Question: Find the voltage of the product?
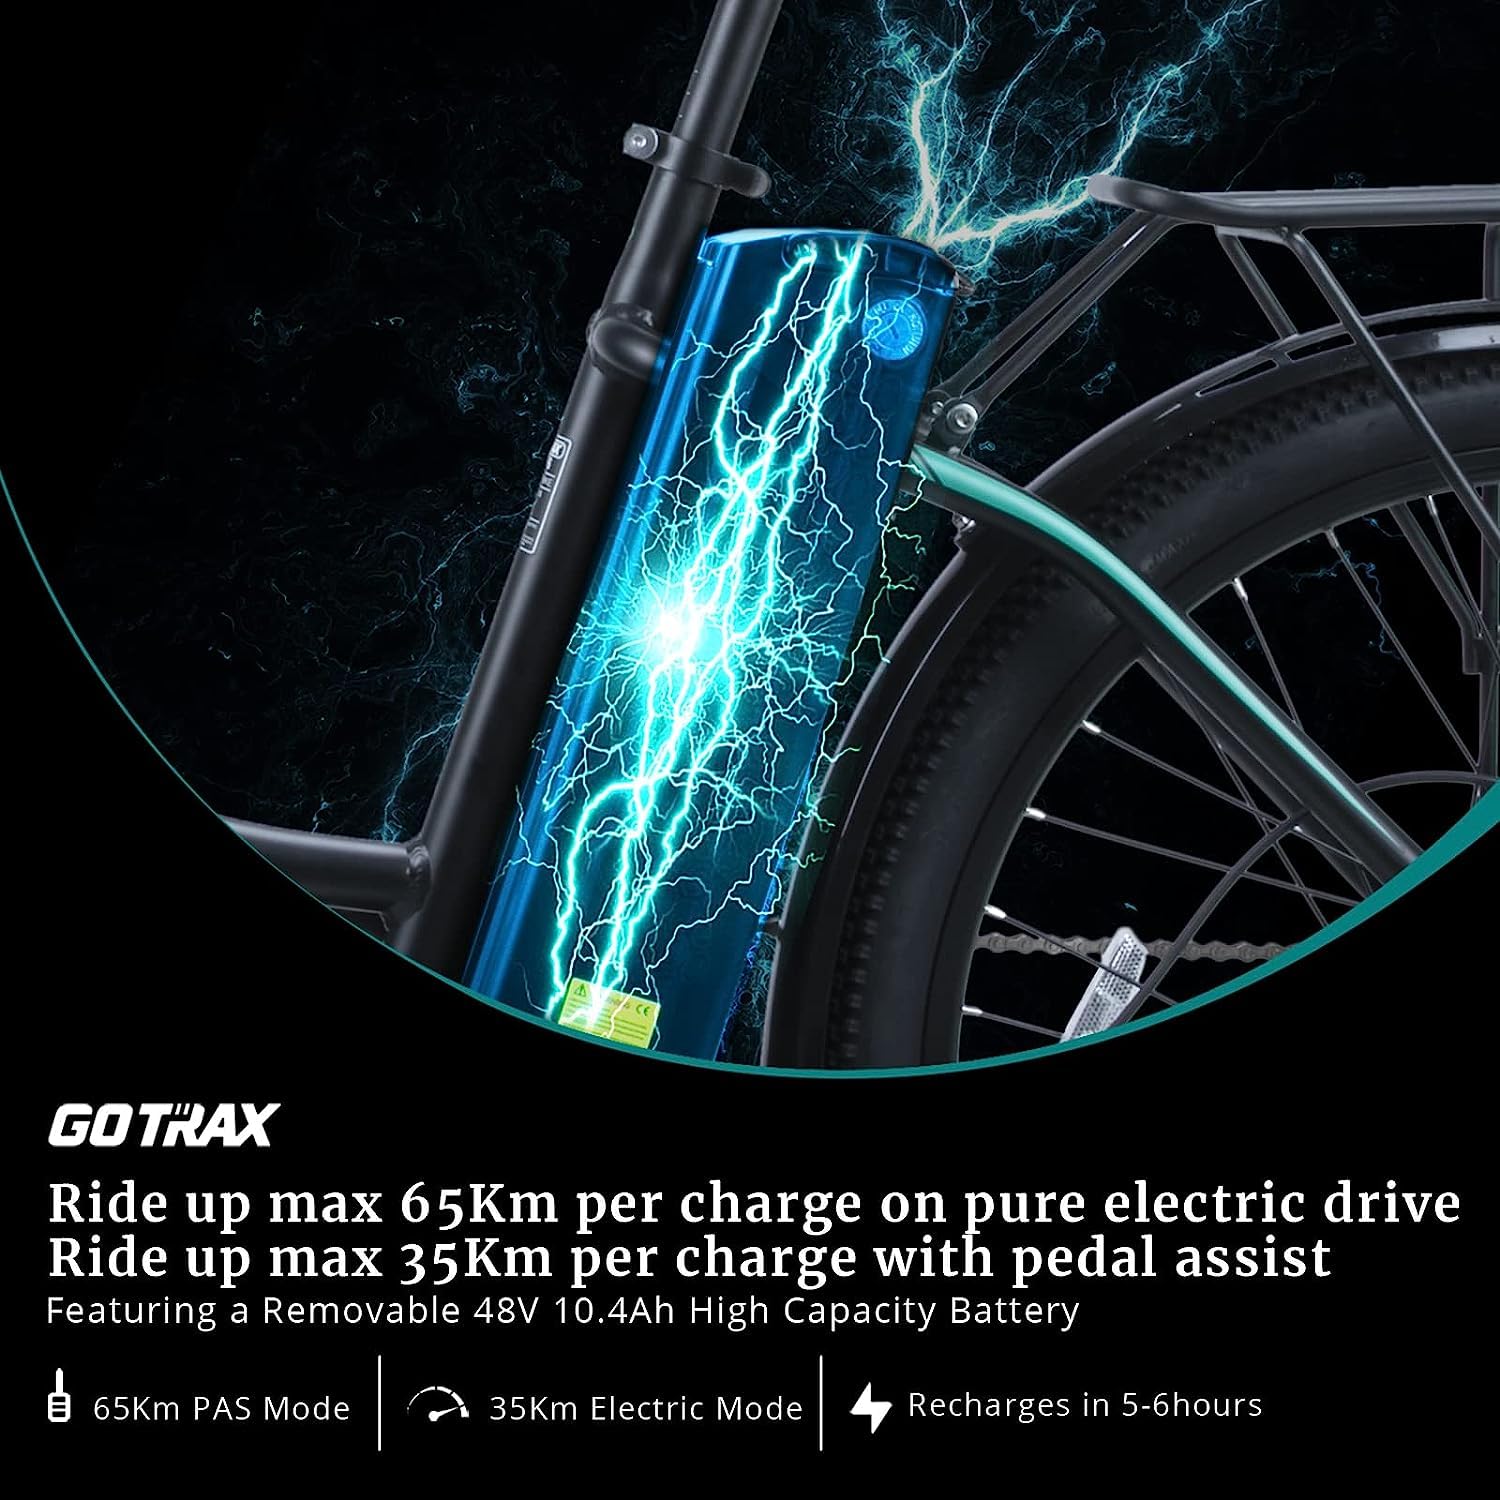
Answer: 48.0 volt